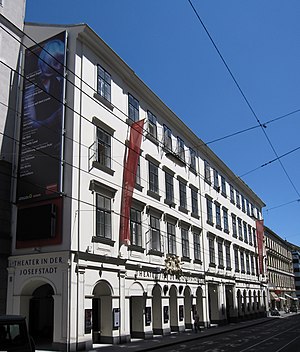
Theater in der Josefstadt
Theater an der Wien er et historisk teater i Wiens 8. bydel, Josefstadt.